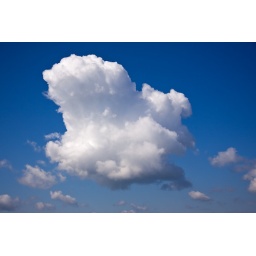
Big white cloud over a clear blue sky